David Janssen

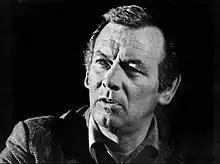

At the time of its airing in August 1967, the final episode of "The Fugitive" held the record for the greatest number of American homes to watch a series finale – 72 percent. In 1996 "TV Guide" ranked "The Fugitive" number 36 on its "50 Greatest Shows of All Time" list.